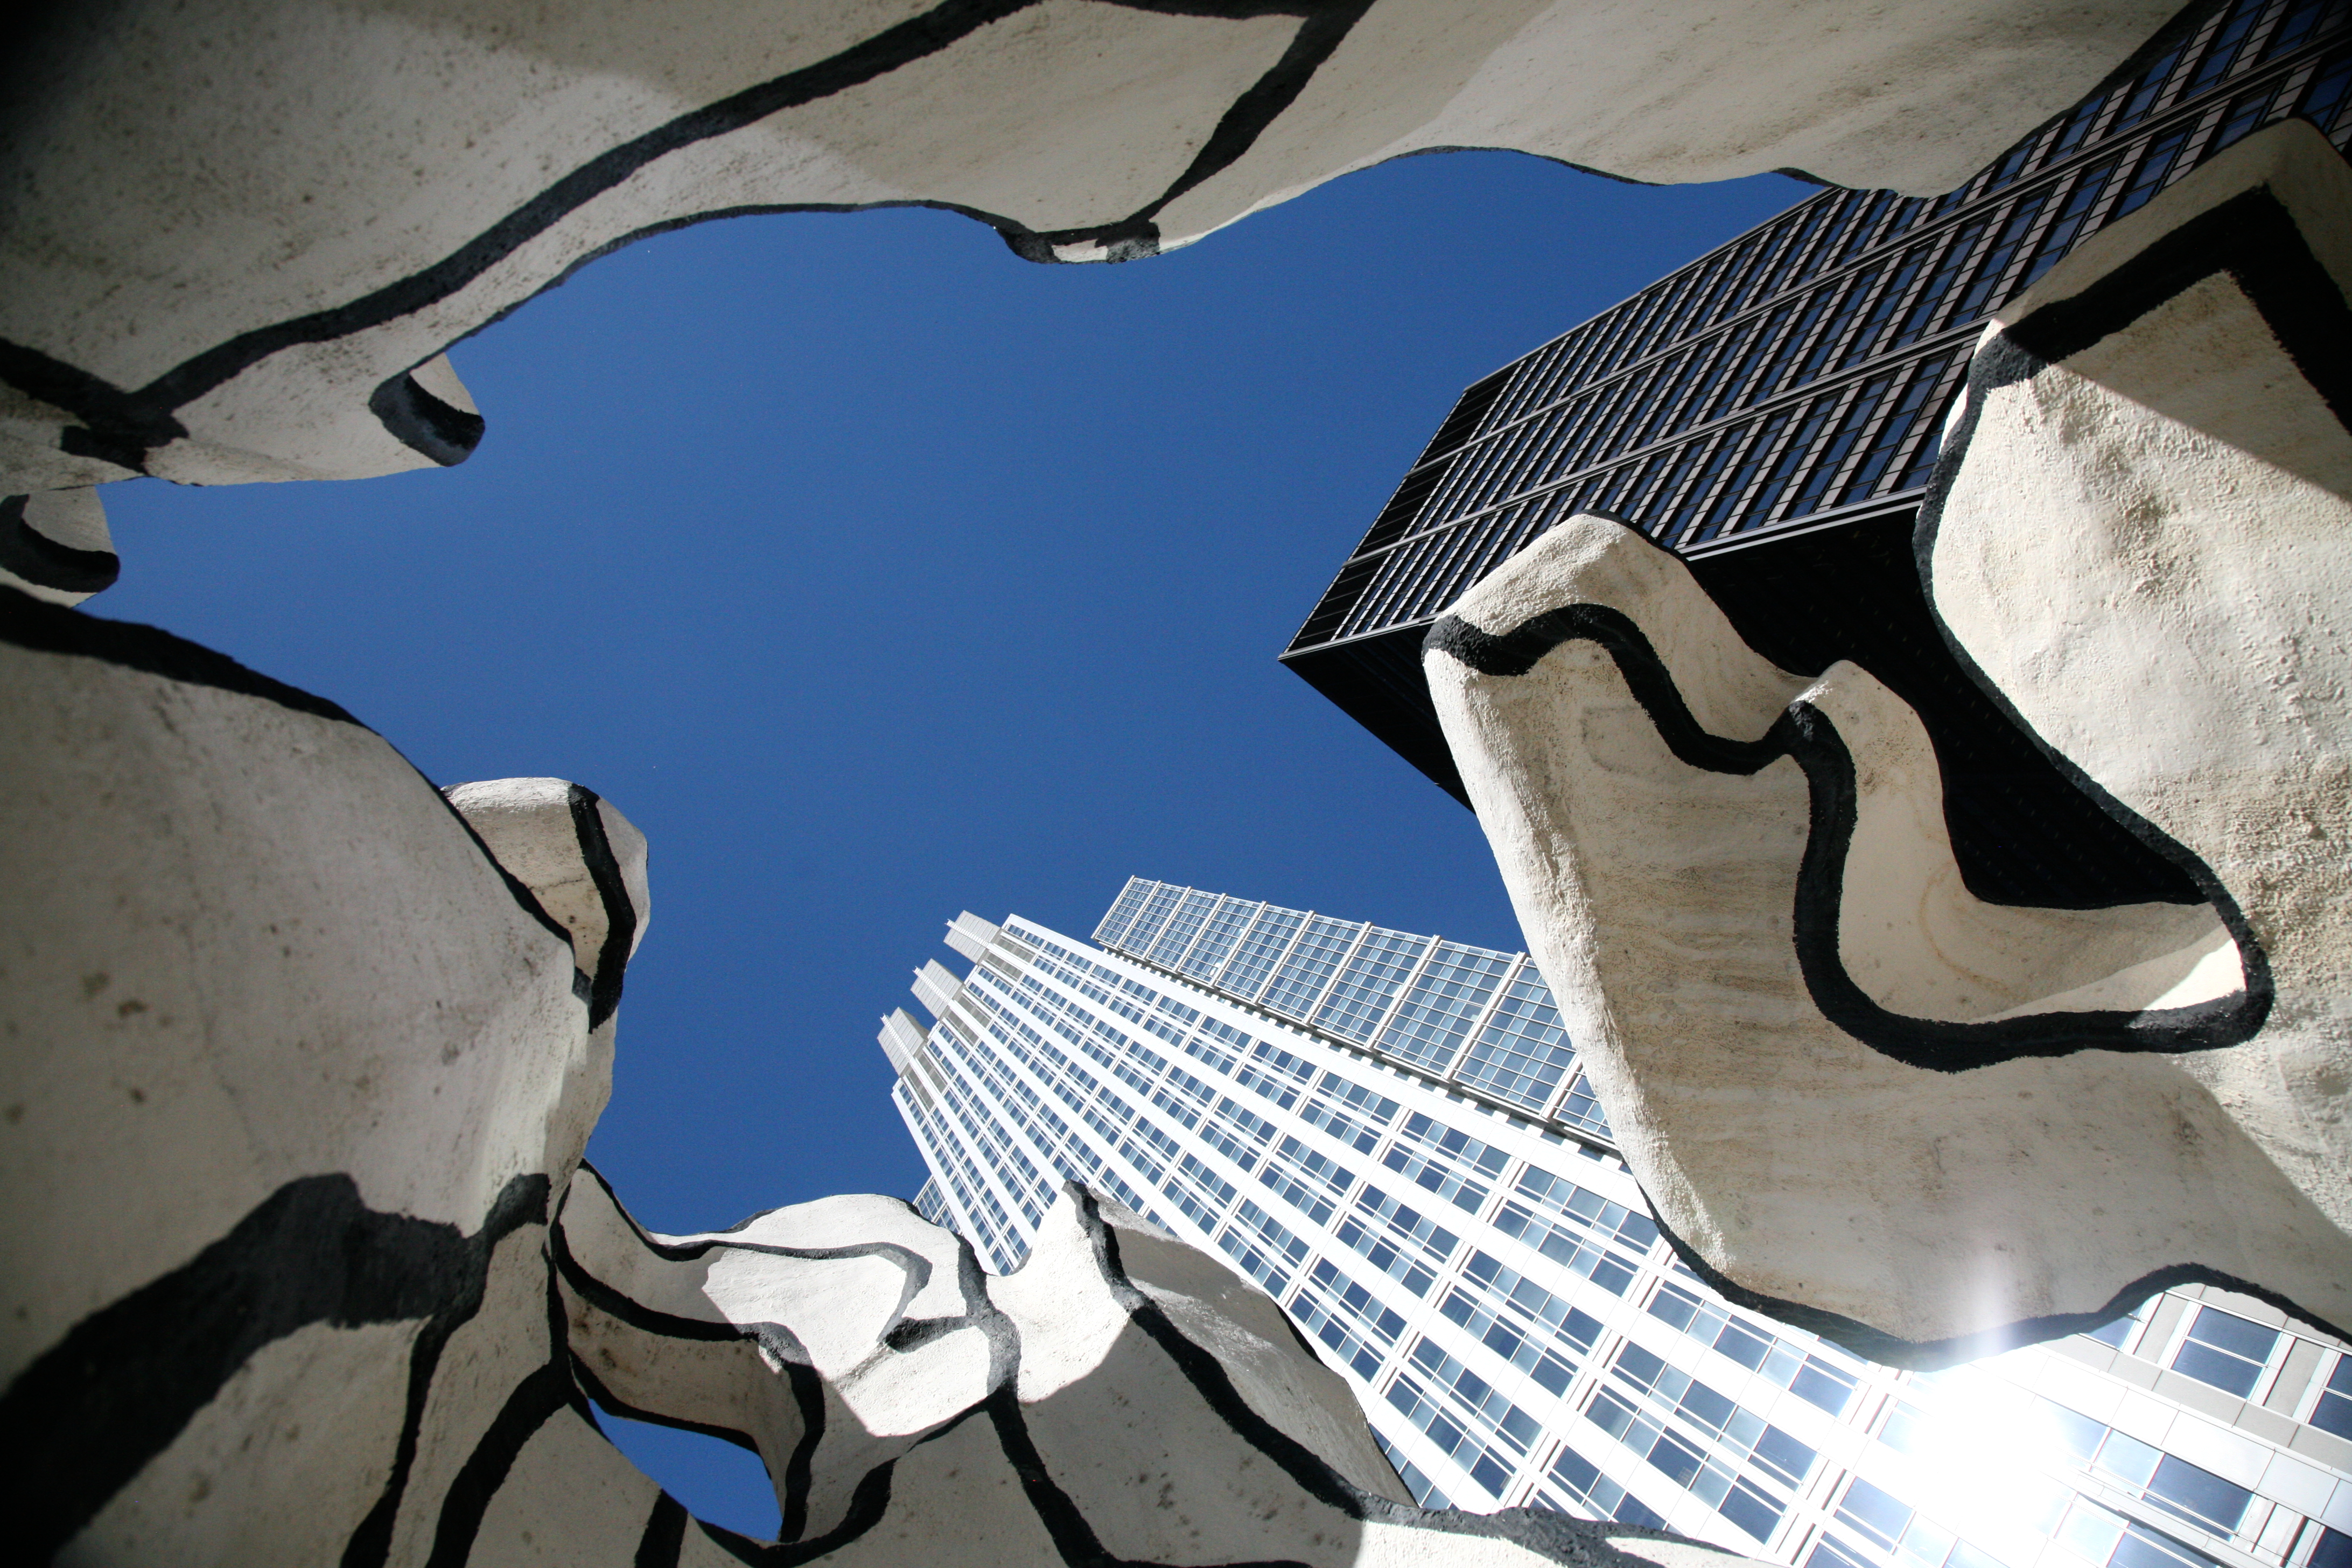
architecture, white, street, building, downtown, color, chicago, blue, black, sculpture, art, illustration, design, cool, 5d, loop, theloop, jamesrthompsoncenter, jrtc, jeandubuffet, withstandingbeast